Oocyte

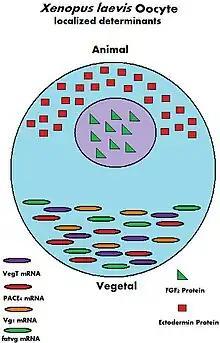
Maternal determinants in "Xenopus laevis" oocyte

The oocyte receives mitochondria from maternal cells, which will go on to control embryonic metabolism and apoptotic events. The partitioning of mitochondria is carried out by a system of microtubules that will localize mitochondria throughout the oocyte. In certain organisms, such as mammals, paternal mitochondria brought to the oocyte by the spermatozoon are degraded through the attachment of ubiquitinated proteins. The destruction of paternal mitochondria ensures the strictly maternal inheritance of mitochondria and mitochondrial DNA (mtDNA).